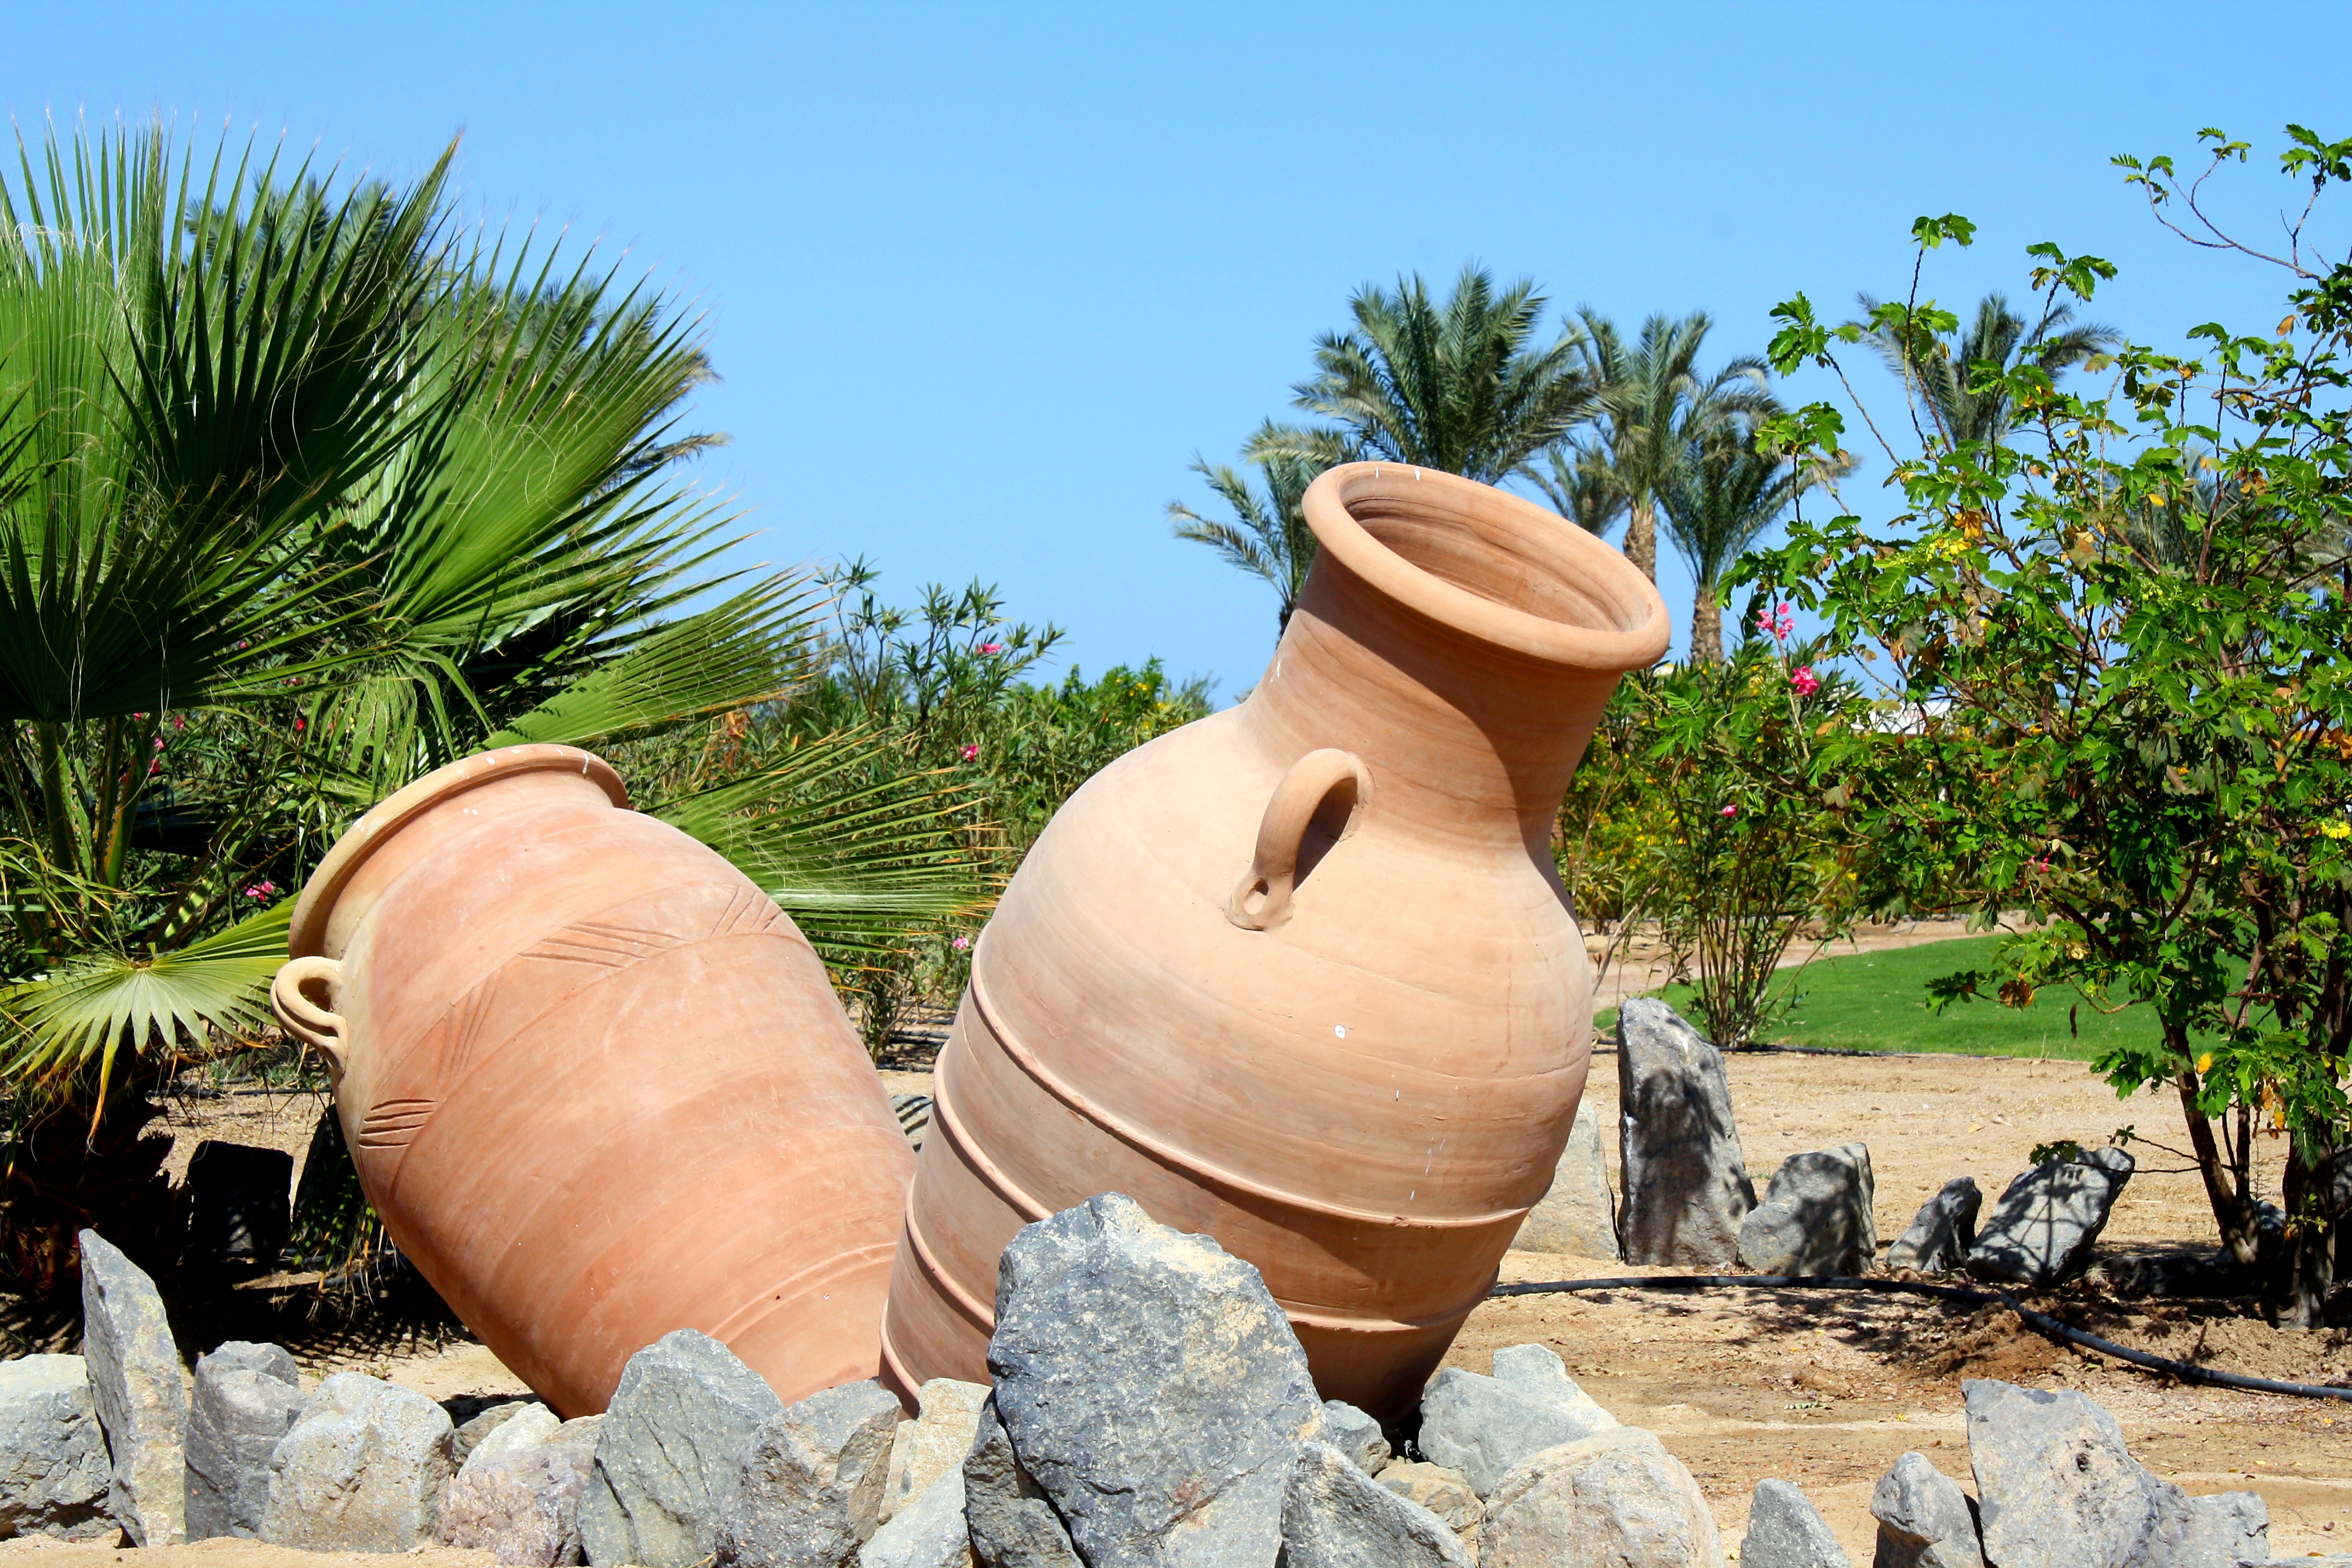
nature, sky, jar, summer, vacation, green, vessel, blue, garden, stones, jars, sound, palm trees, arecales